Beer in Palestine

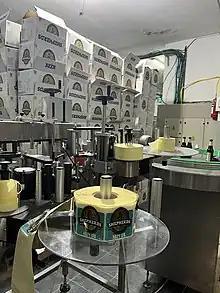
Birzeit Brewery, in the Palestinian Christian village of Birzeit, is the second brewery in the State of Palestine

Following the Second Intifada, the establishment of Israeli checkpoints and the erection of the Israeli West Bank barrier made it significantly more difficult for the Taybeh Brewery to import brewing equipment and supplied from the port of Ashdod, and on one occasion, the brewery was charged $6,000 in costs for hold-ups at the port on a $20,000 shipment of bottles. The barriers also complicated shipping of beer to customers in Israel or abroad, cutting off exports to Jordan and lengthening the travel time from the brewery to Jerusalem from 20 minutes to several hours.